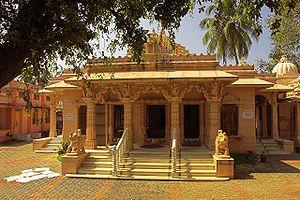
Cet article recense les sites inscrits au patrimoine mondial en Inde.
Cochin [ko.ʃɛ̃] ou Kochi [ko.ʧi], est la ville la plus peuplée de l'État du Kerala en Inde avec 601 574 habitants en 2011 et plus de 2 millions d'habitants pour son agglomération au total. Elle est située sur la côte de Malabar, à 200 km au nord de la capitale de l'État, Thiruvananthapuram, et abrite également le plus important des ports indiens.